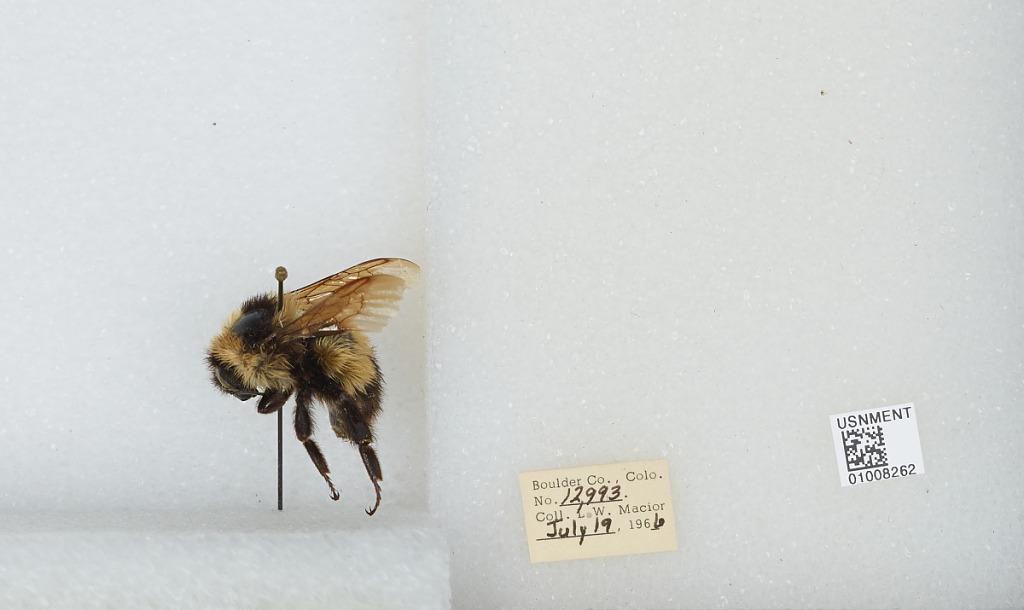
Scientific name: Bombus (Alpinobombus) balteatus Dahlbom
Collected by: L. Macior
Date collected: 1966-7-19
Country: United States
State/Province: Colorado
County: Boulder
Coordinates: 40.0275, -105.252